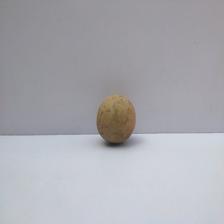
Size: Small